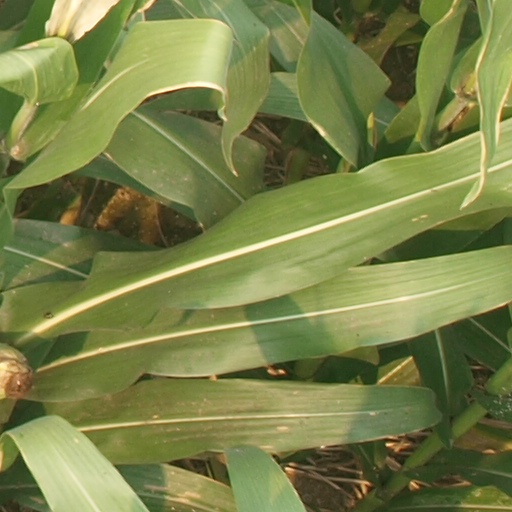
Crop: maize; corn